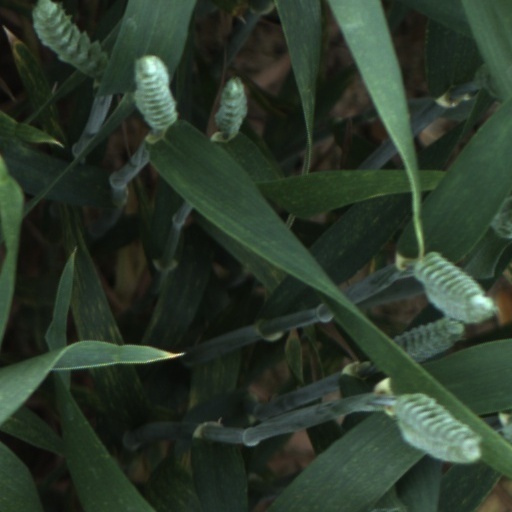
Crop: wheat